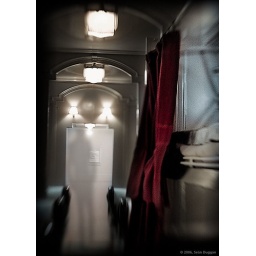
He tried to sleep, but the red curtains in front of the sleeping compartment disturbed him.